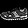
Label: Sneaker